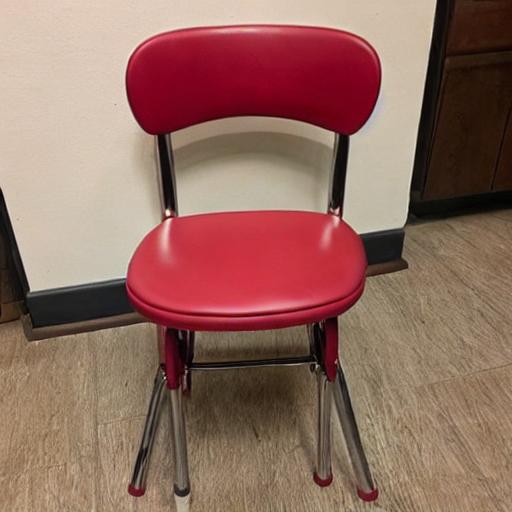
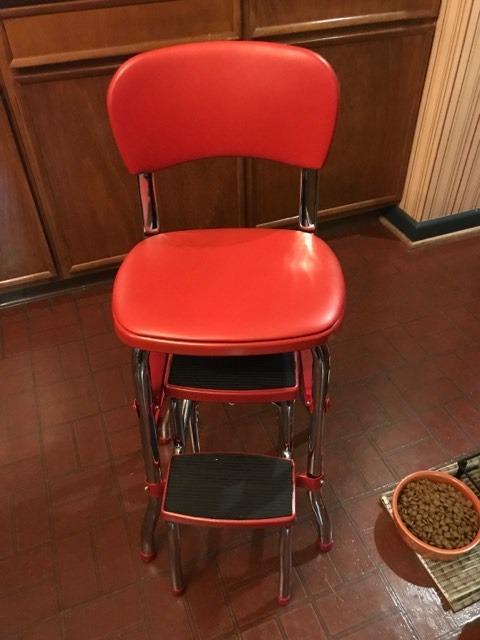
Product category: items_chair
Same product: no